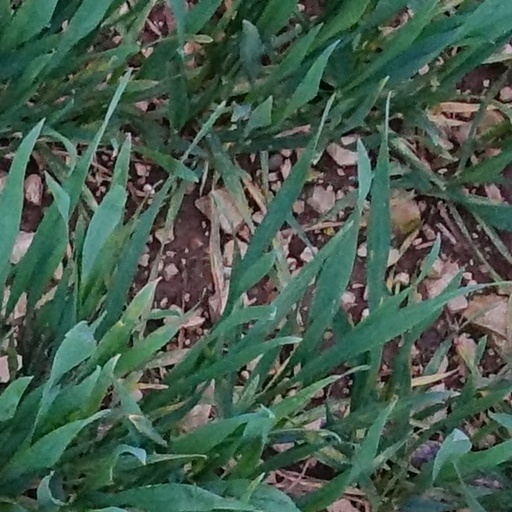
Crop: wheat